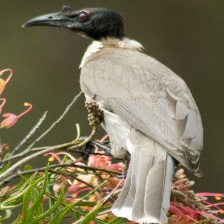
Species: NOISY FRIARBIRD
Scientific name: PHILEMON CORNICULATUS